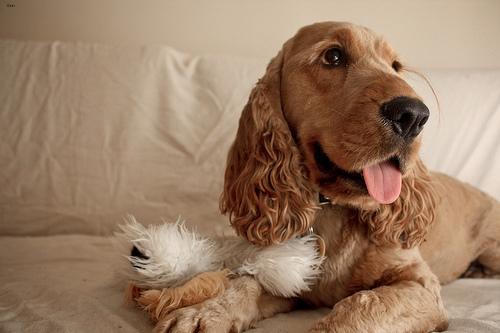
Breed: english cocker spaniel